Francisco Layna Serrano

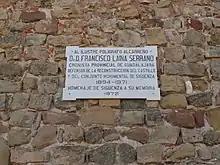

Francisco Layna Serrano (27 June 1893, in Luzón (Guadalajara) – 7 May 1971, in Madrid) was a Spanish medical doctor and historian of Guadalajara Province. His first work was on Santa Maria de Ovila, 1922.